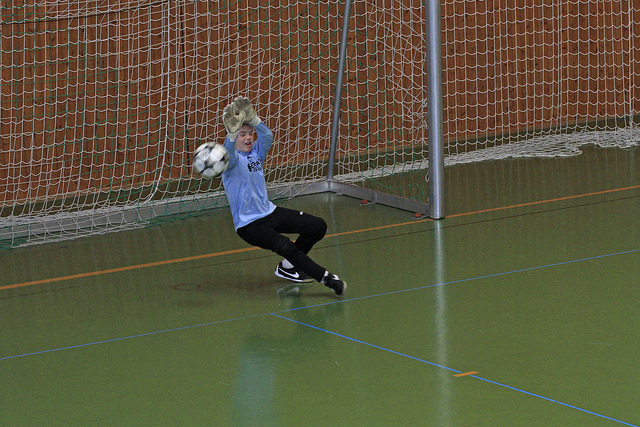
một cậu bé đang ngã người để cản phá đường bay của quả bóng